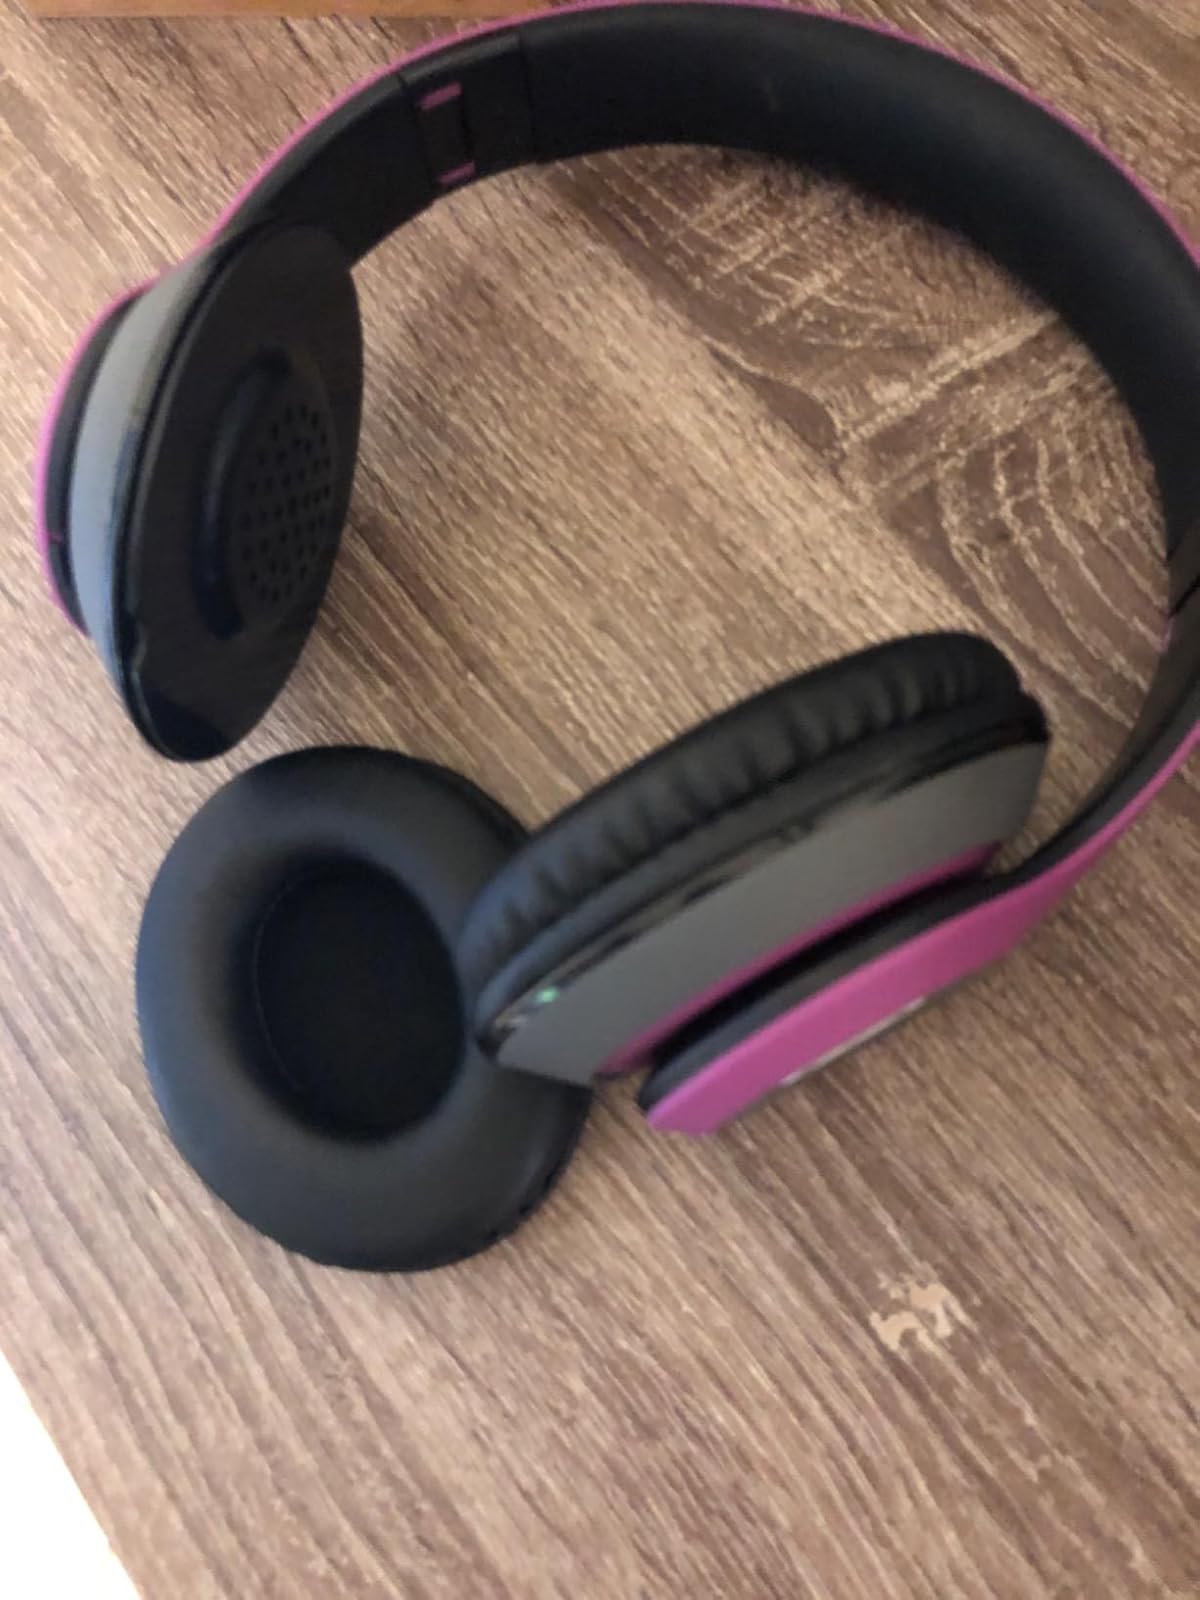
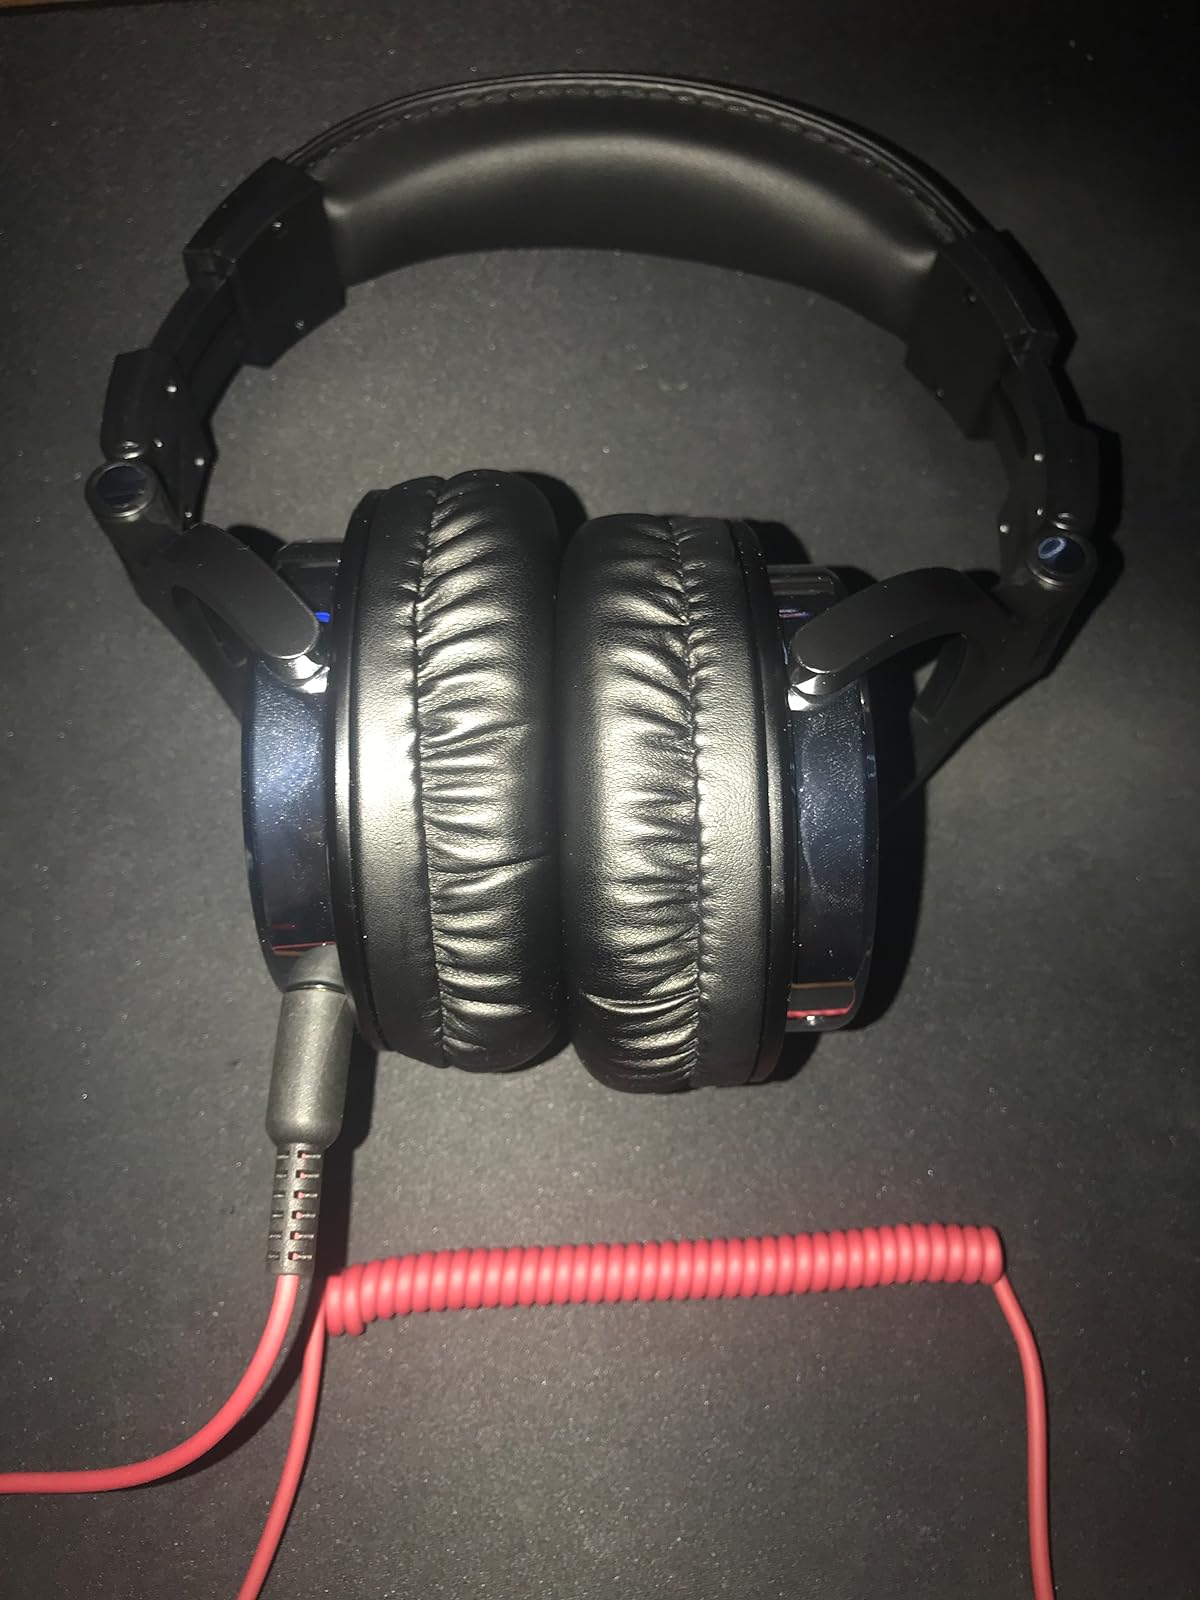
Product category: headphones
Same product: no